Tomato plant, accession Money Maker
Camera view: vertical (180 deg); turntable rotation: 60 degrees
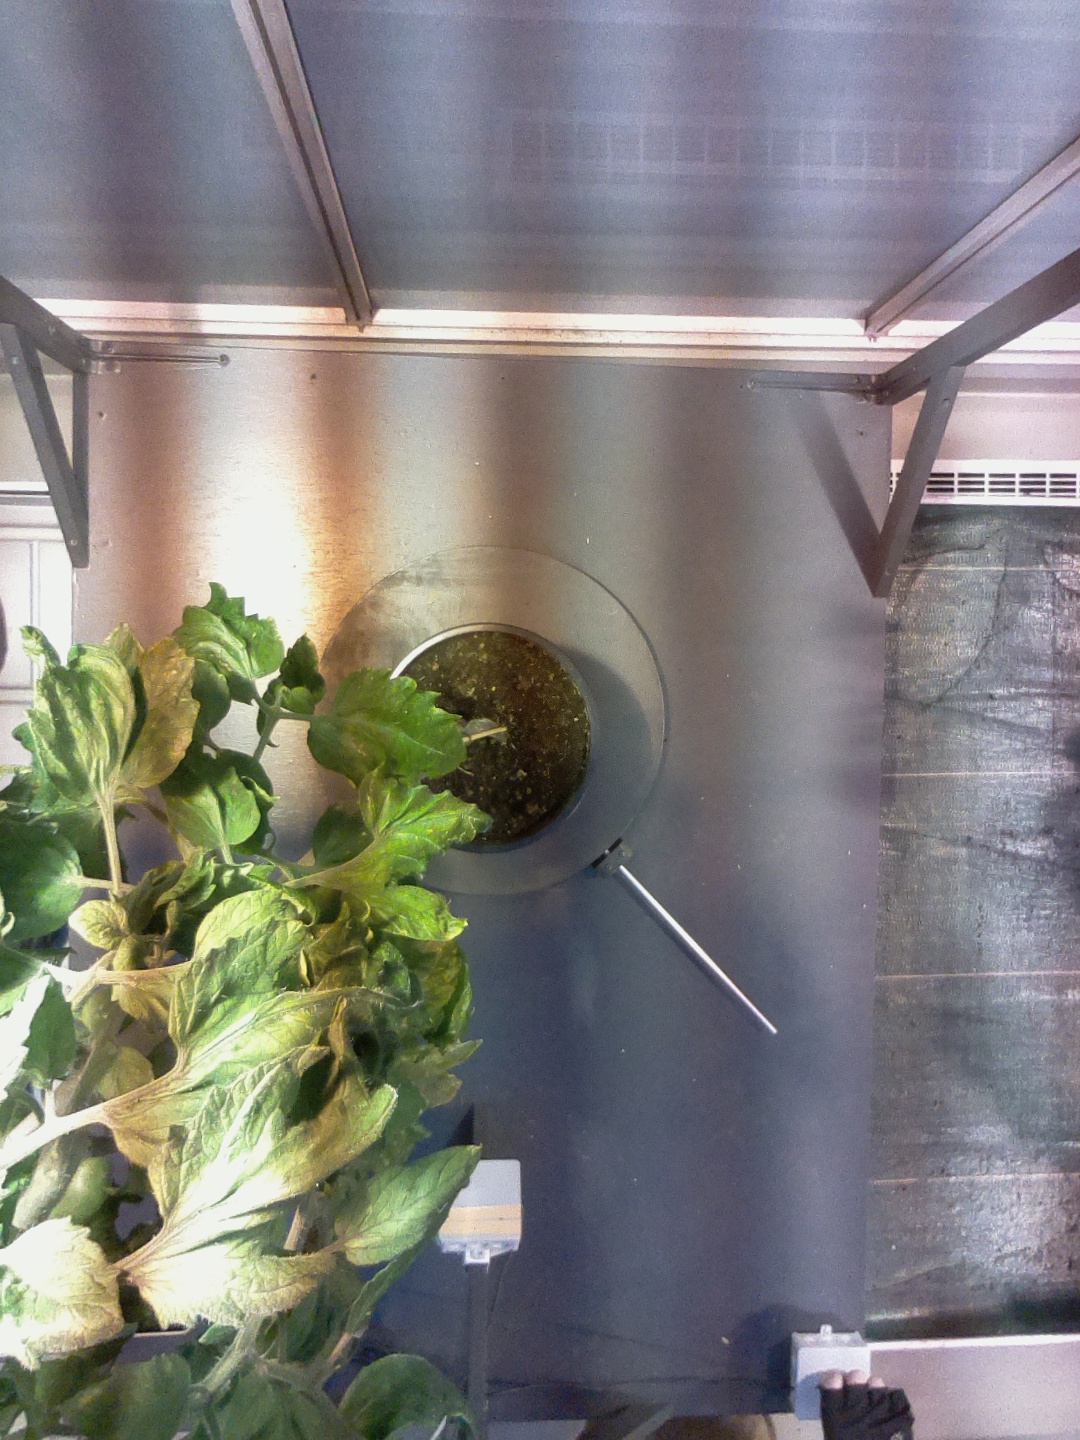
BBCH growth stage 76: 60%-70% of final fruit size